Colombey-les-Belles Aerodrome

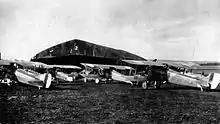
Various SPAD aircraft on the flying field

The 1st Air Depot supplied all combat aircraft to the squadrons on the front lines. This included the initial allocation of aircraft for new units arriving at the front, along with replacement aircraft as necessary to keep the unit combat ready and operational. The aircraft were principally French SPAD, Salmson and Breguet. Also British Sopwith Camels along with Royal Aircraft Factory S.E.5. Also, United States built Dayton-Wright DH-4s with Liberty Engines were also received.